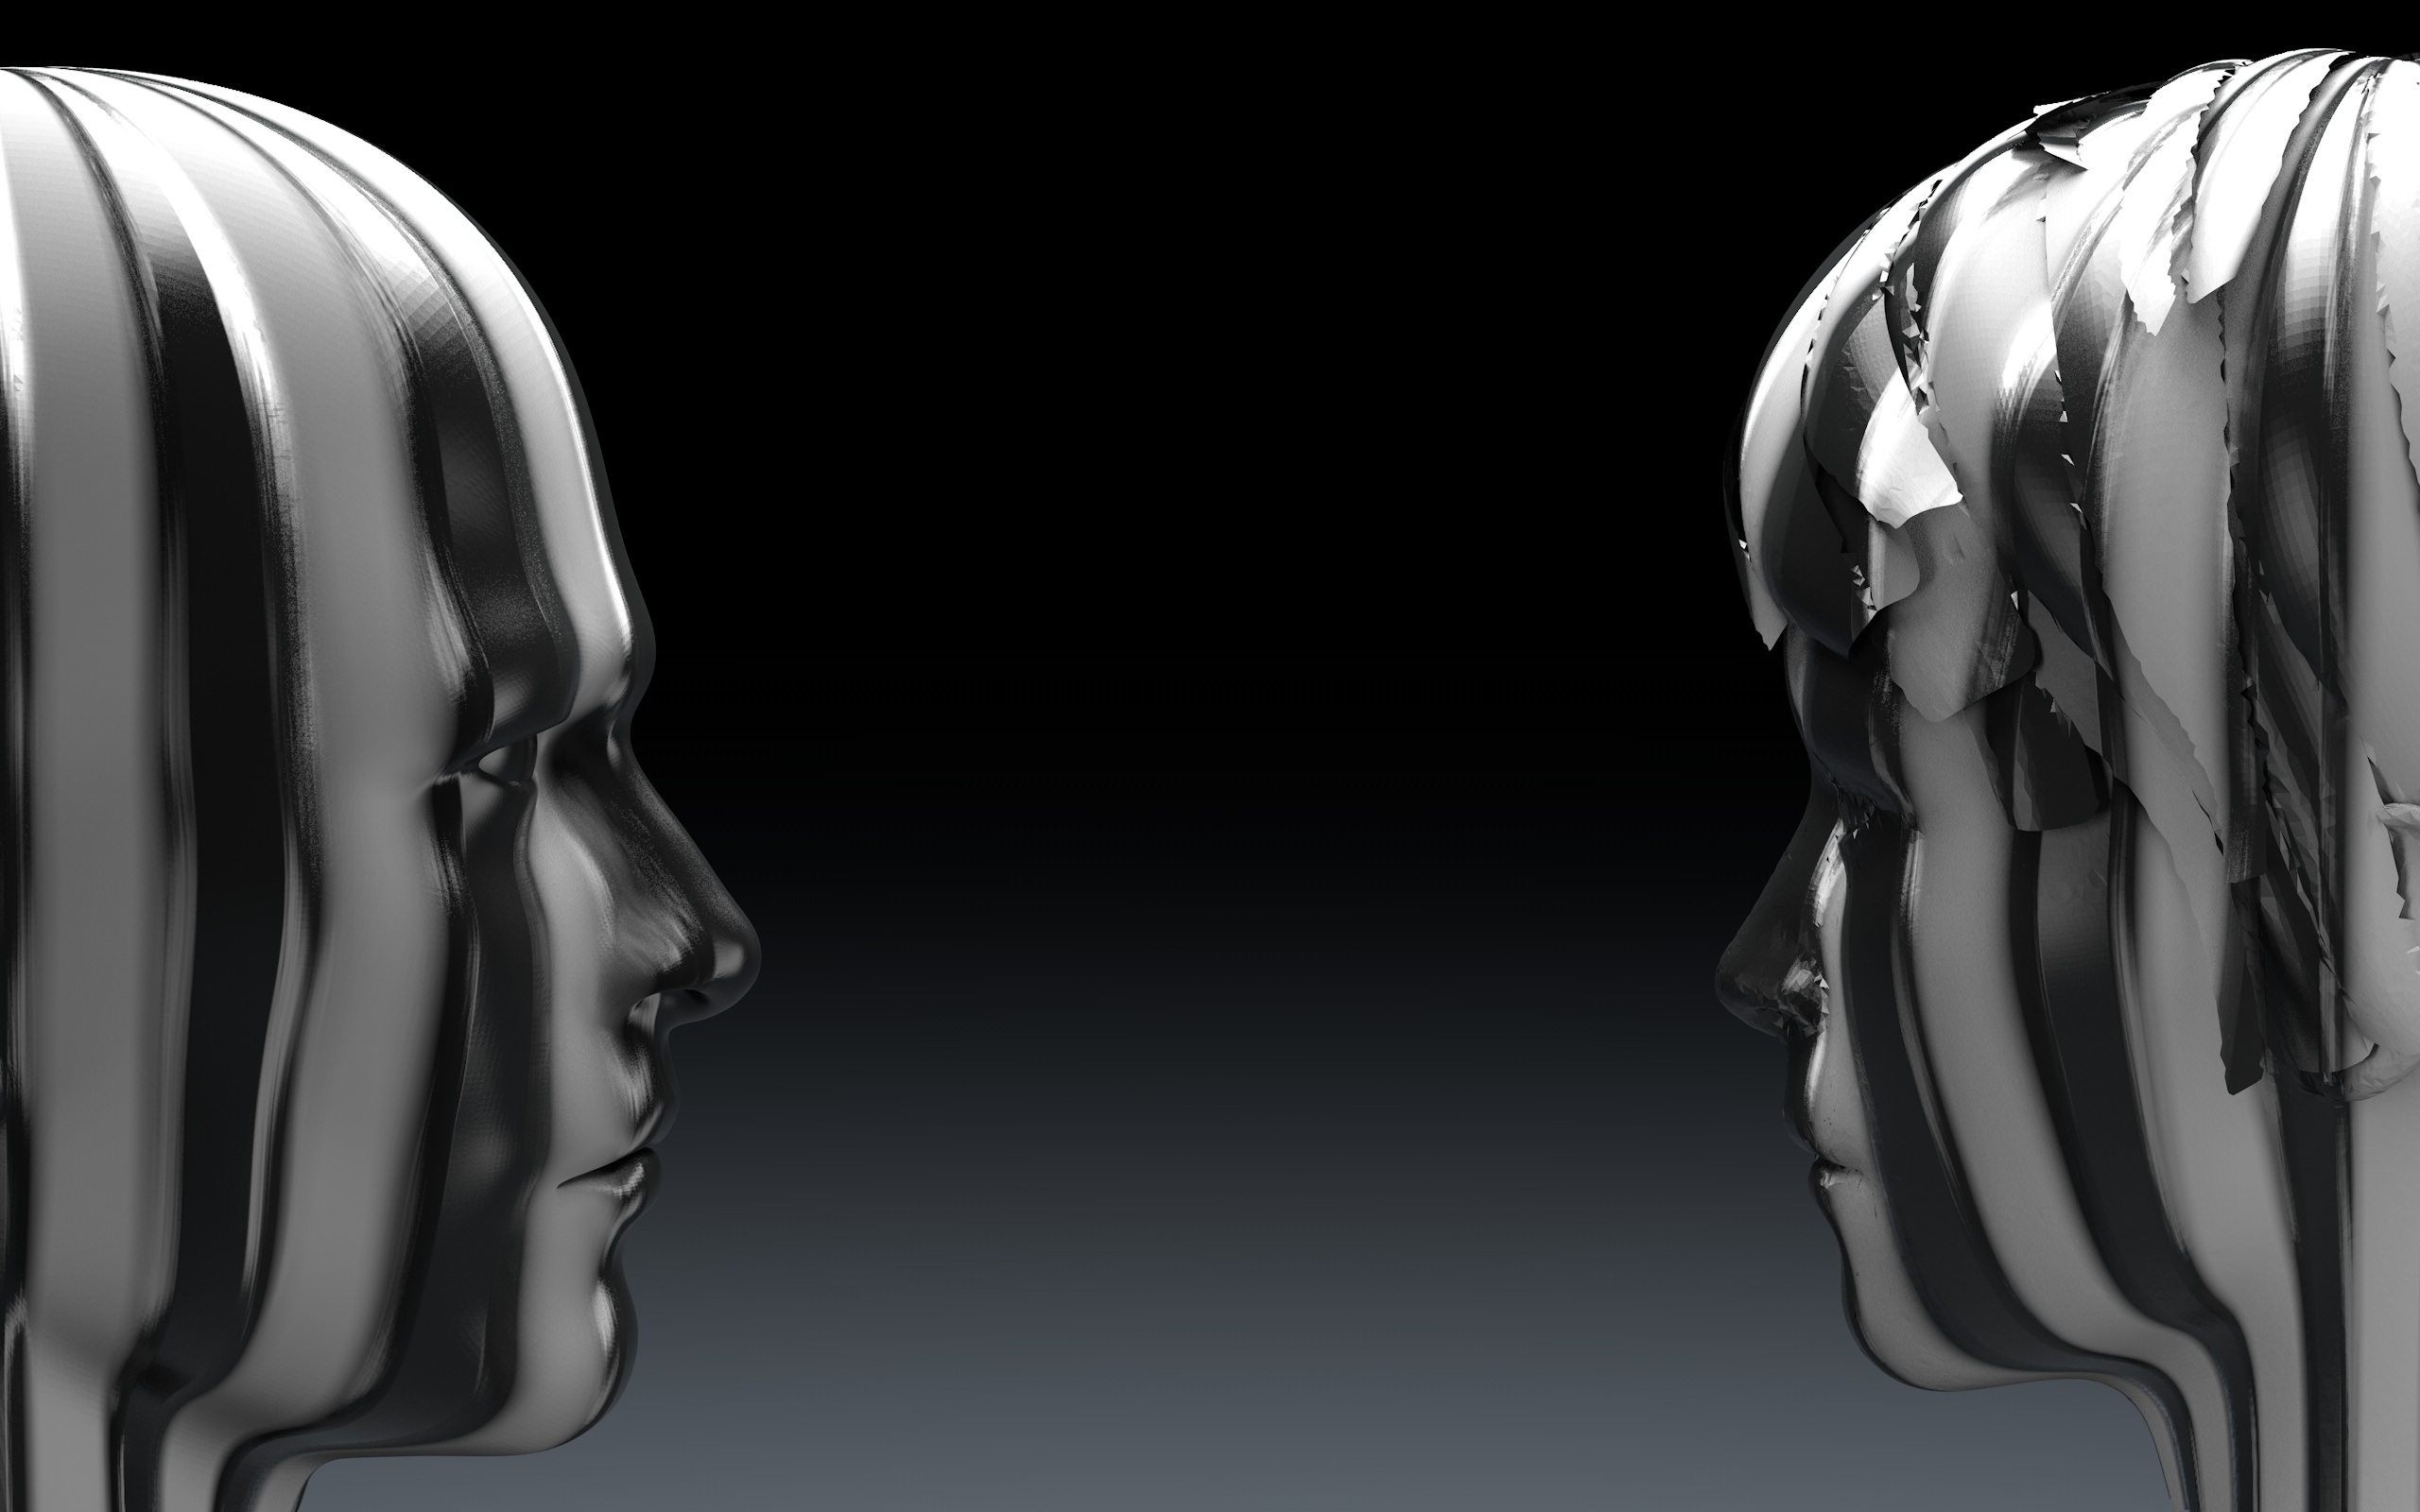
man, black and white, woman, view, profile, portrait, human, monochrome, face, sculpture, art, sketch, drawing, illustration, head, figures, heads, monochrome photography